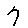
Label: 7